Max Aitken, 1st Baron Beaverbrook

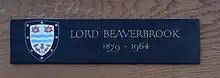
Plaque on pew in St Bride's Church (the Journalists' Church) off Fleet Street, London (2023)

Though Beaverbrook did not welcome the British declaration of war on the "Reich" on 3 September 1939, he had his newspapers take an ultra-patriotic line in supporting the war effort, not least because he knew the vast majority of his readers supported the war. During the Second World War, in May 1940, his friend Winston Churchill, the British Prime Minister, appointed Beaverbrook as Minister of Aircraft Production. Beaverbrook was given almost dictatorial powers over all aspects of aircraft production. In June 1940, Beaverbrook went with Churchill in a desperate mission to Tours to meet the French government with the aim of keeping France in the war. The French Premier, Paul Reynaud, was against an armistice with Germany and in favor of continuing the war from Algeria, but the strongest voice in the French cabinet was that of Marshal Philippe Pétain, the revered "Victor of Verdun", who argued for an immediate armistice. Churchill devised a scheme for an Anglo-French Union as a way to keep France in the war, which Beaverbrook was strongly opposed to. Unlike Churchill, Beaverbrook did not see any particular importance of keeping France in the war, and was much more indifferent to the prospect of France being defeated than was the prime minister, arguing that Britain still had the Commonwealth and the empire. Churchill's viewpoint that if France were occupied, it would shorten the flying time of the Luftwaffe to bomb Britain from hours to minutes and allow the "Kriegsmarine" to use the French Atlantic ports to attack shipping in the Western Approaches made no impression on Beaverbrook. The plans for an Anglo-French union fell flat when Pétain - who regarded the plan for a union as a way for the British to seize France's colonial empire - persuaded the French cabinet to reject it.